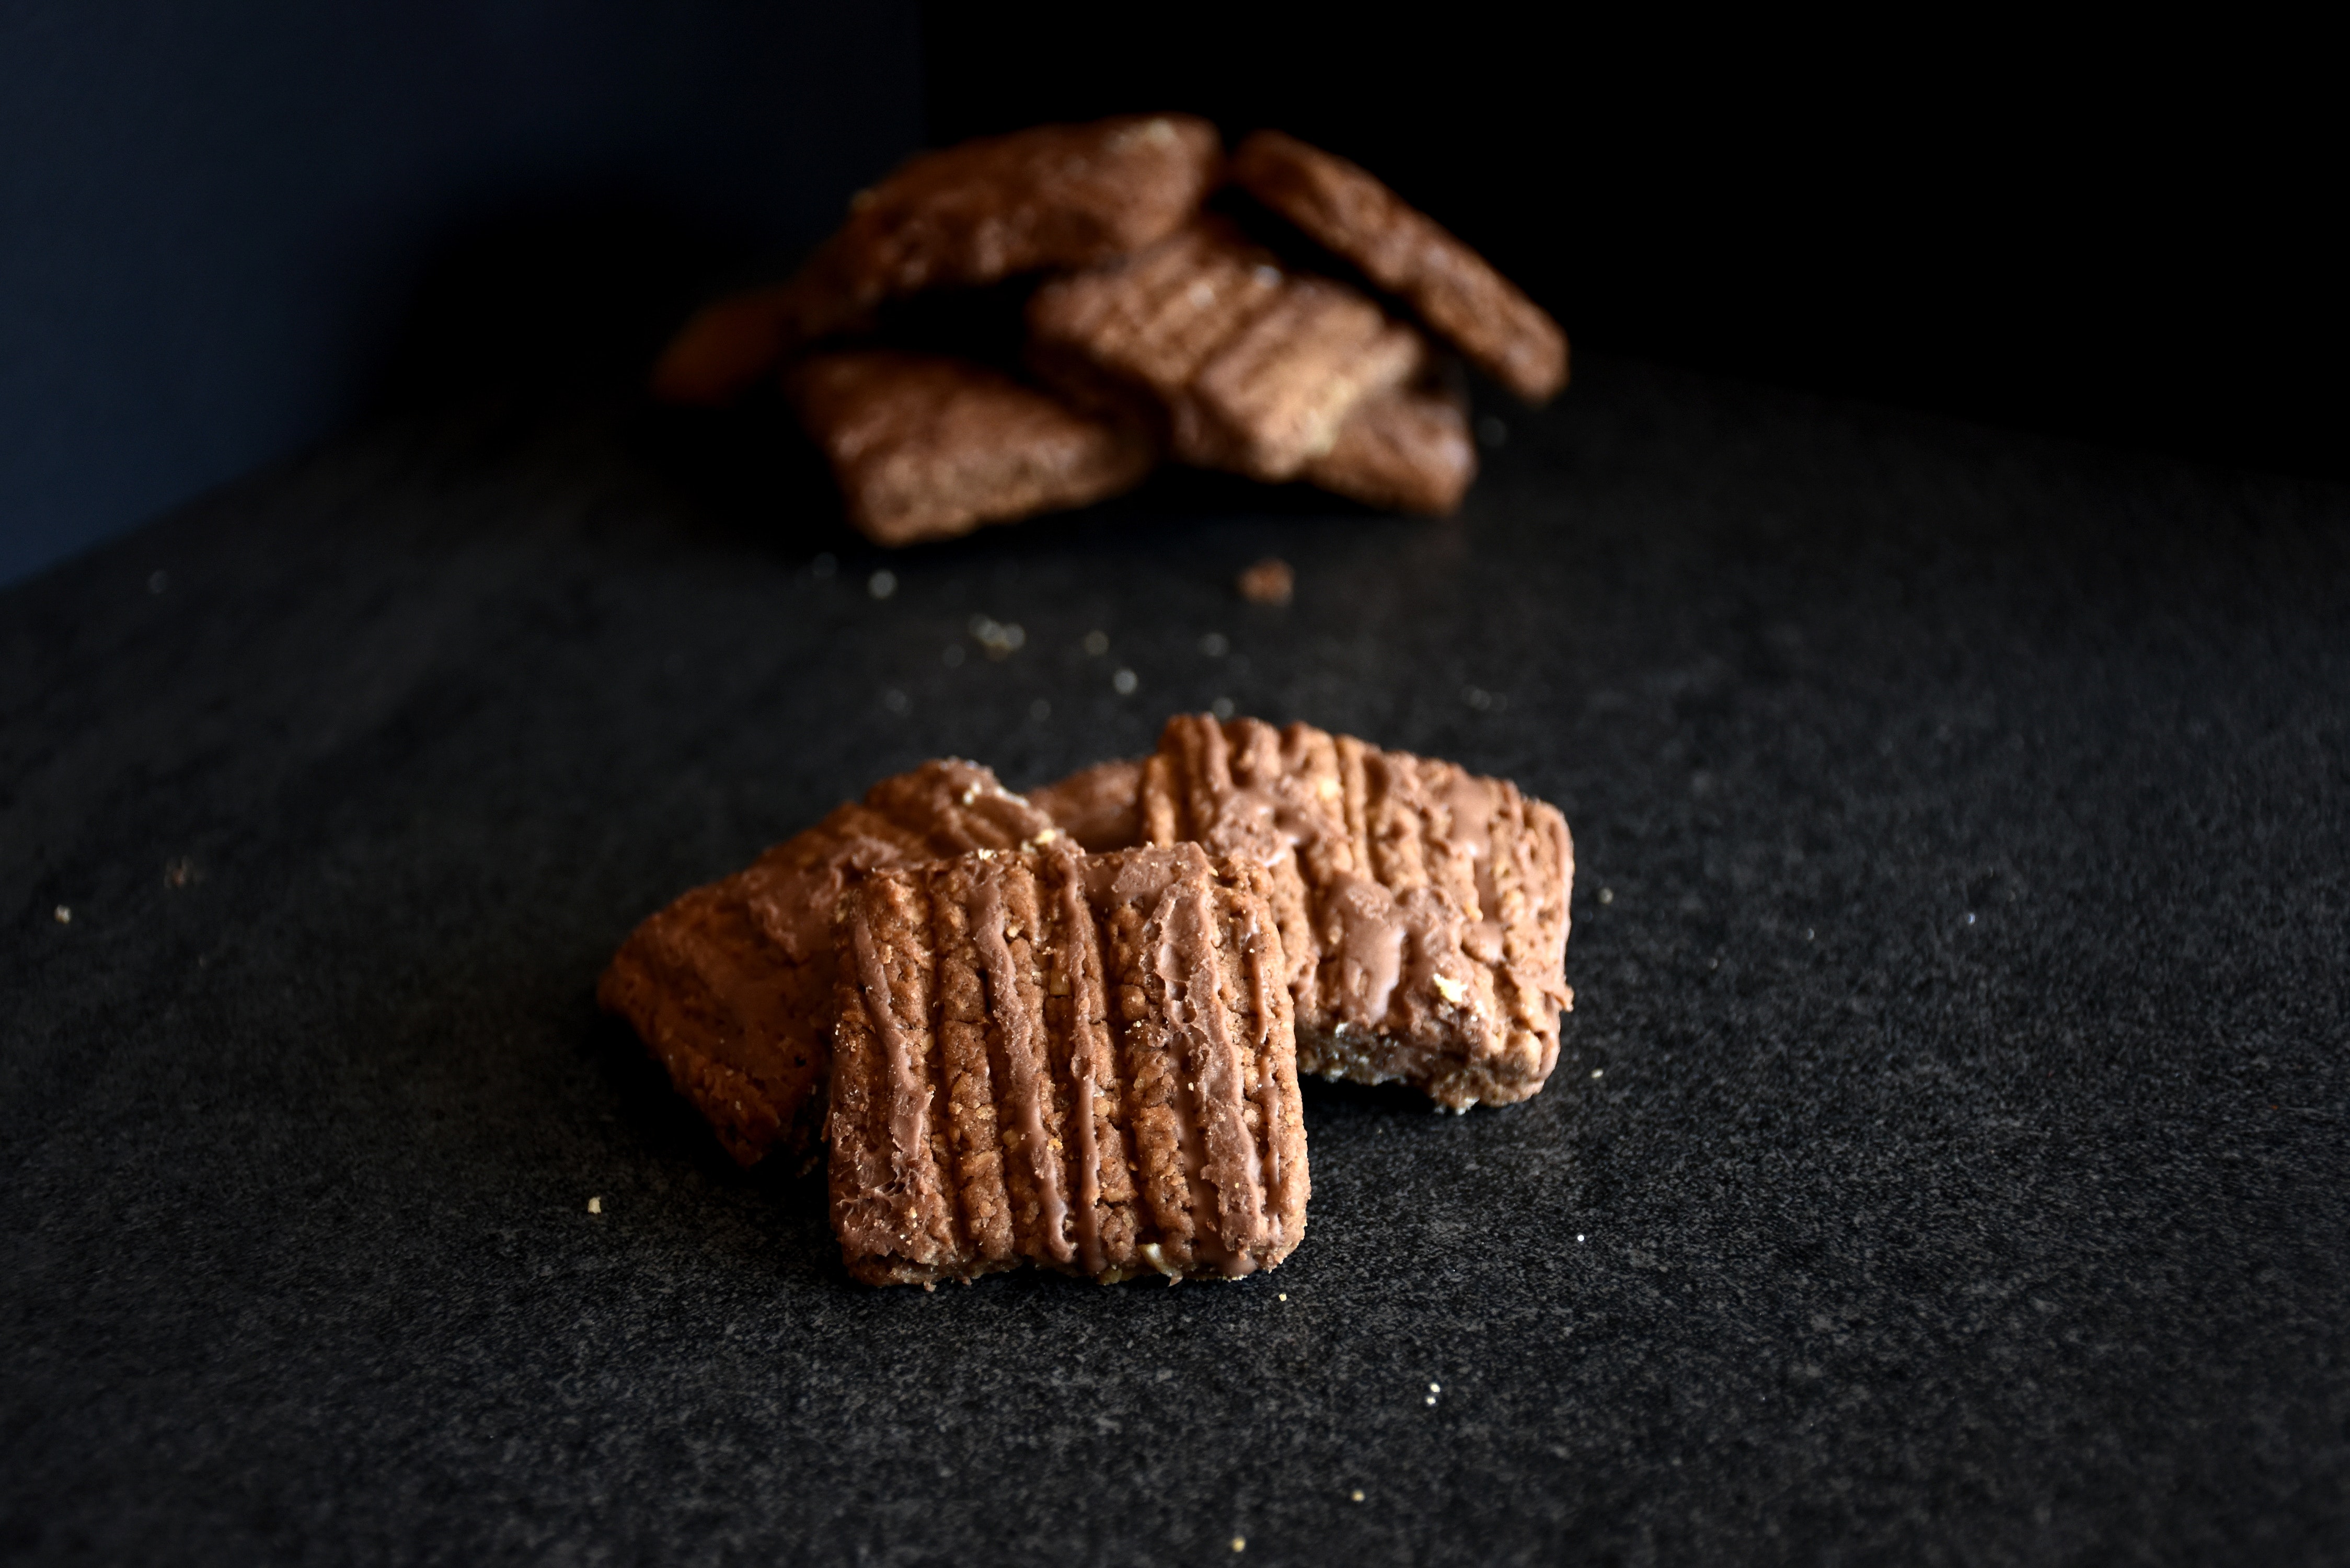
food, cuisine, dish, snack, ingredient, baked goods, dessert, finger food